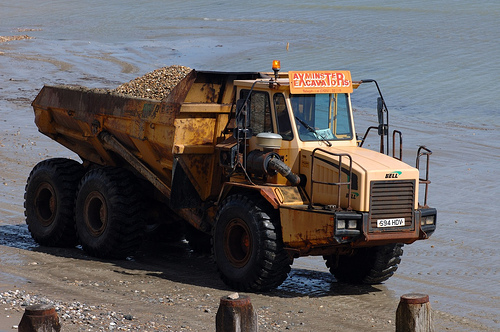
a truck with a lot of stuff in the back

A full dump truck driving alongside the water.

A large yellow dump truck driving on top of a sandy beach.

A dump truck loaded with gravel driving down a beach.

A yellow dump truck on a beach near the water.